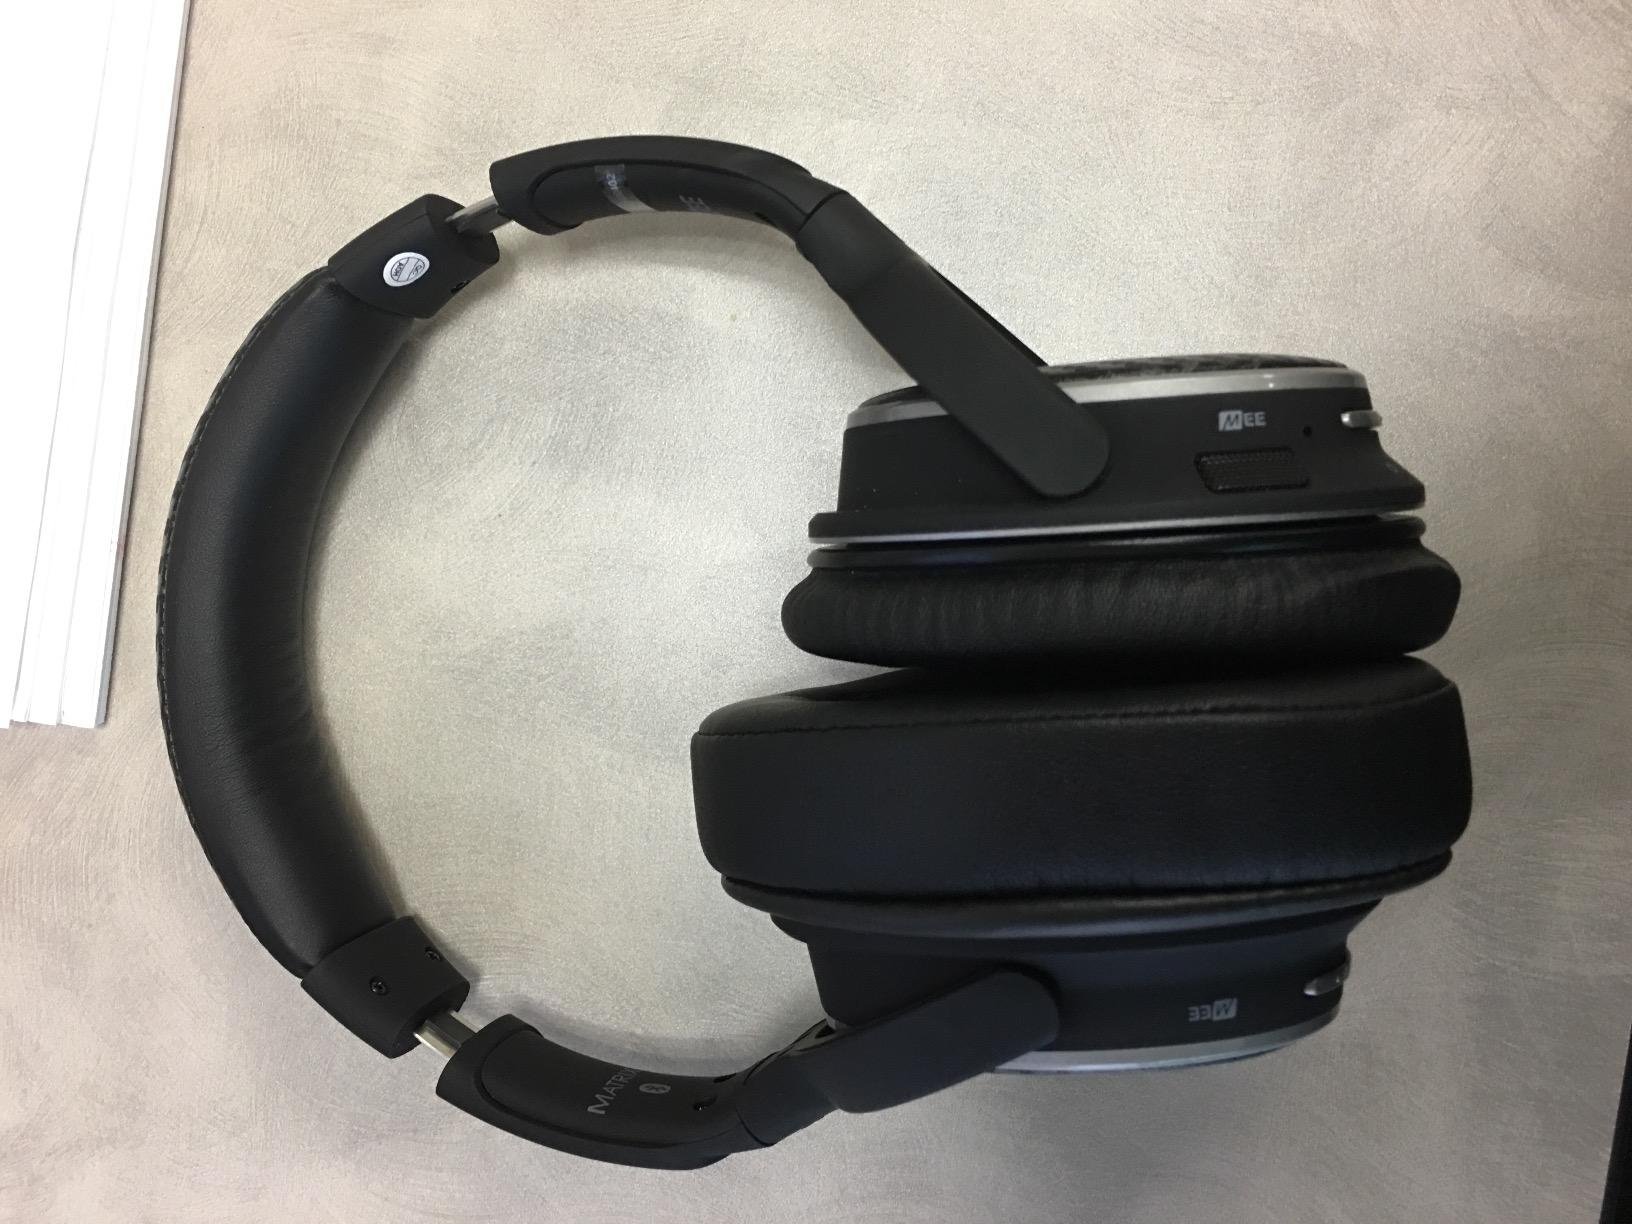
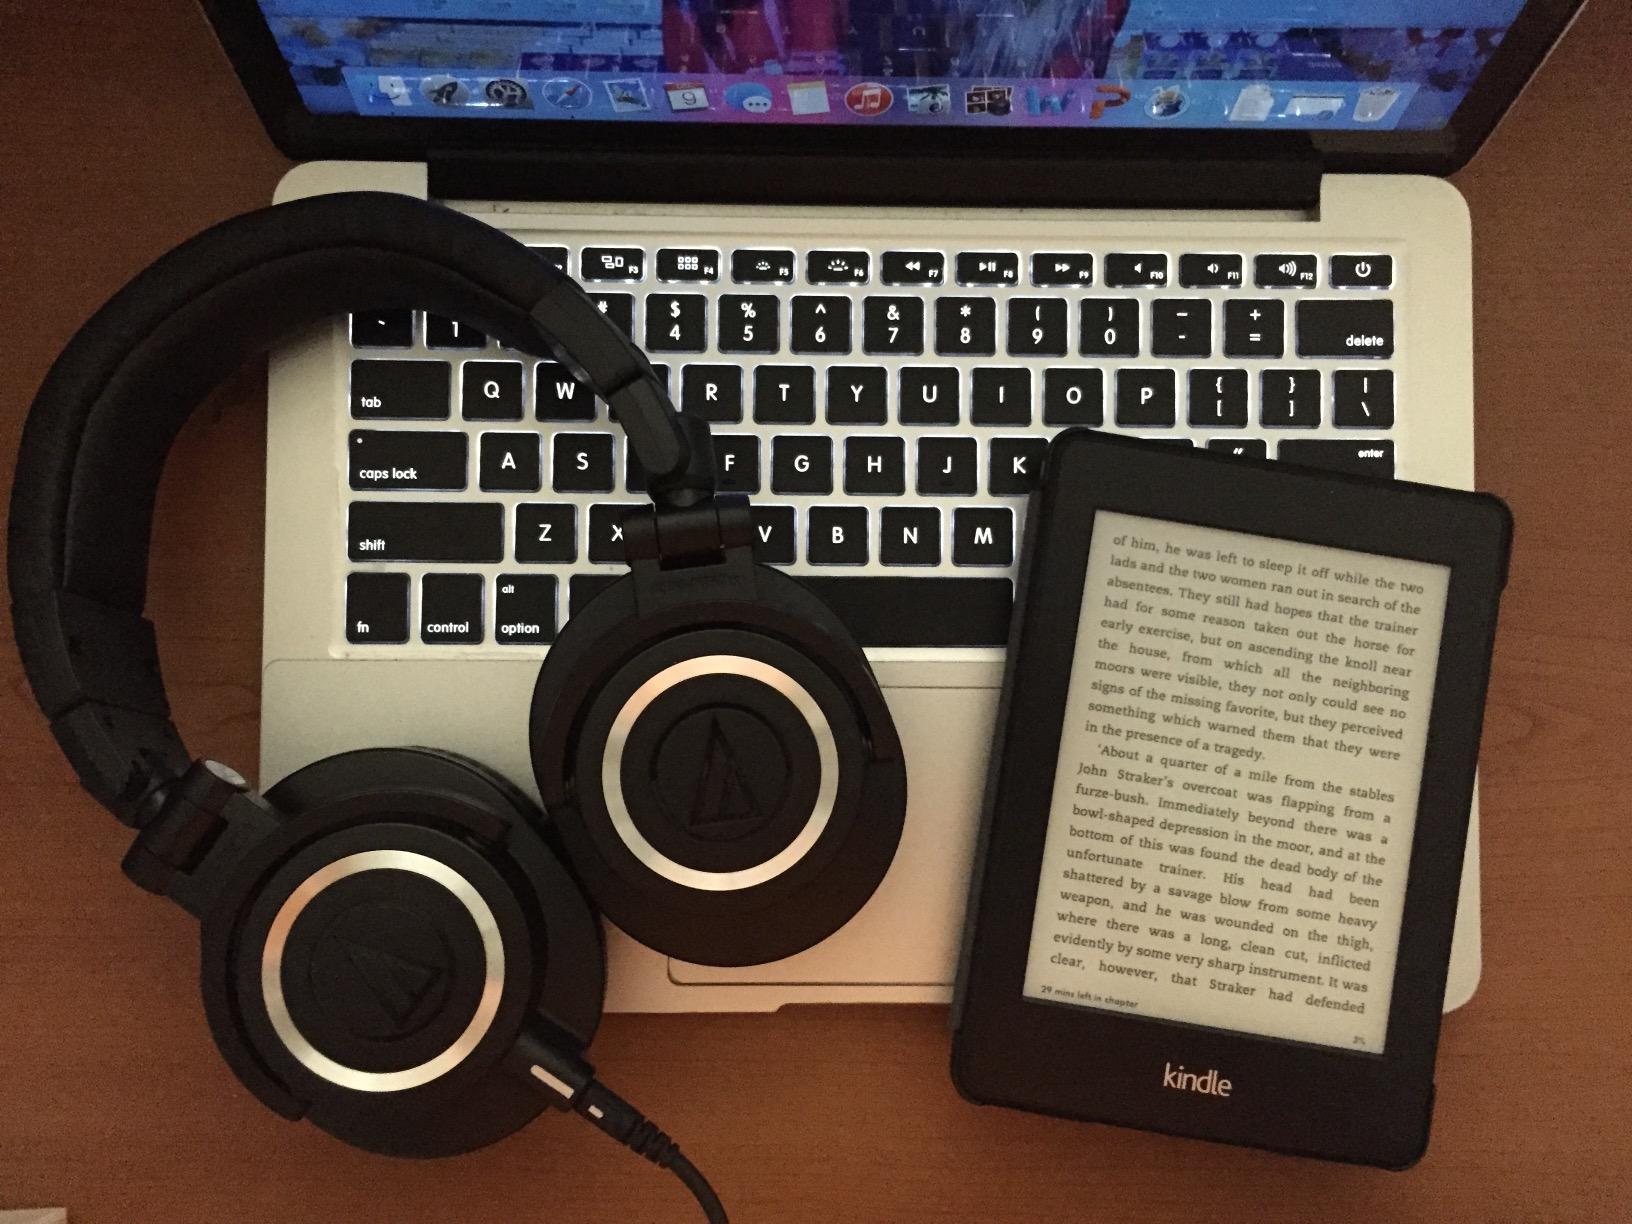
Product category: headphones
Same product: no